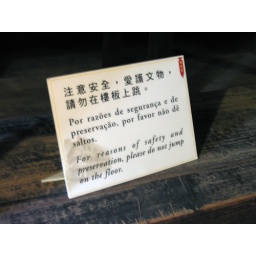
Warning sign on floor of museum in Macau.